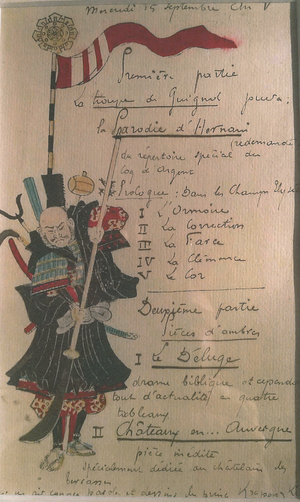
Programme Théâtre aux Terrasses 1896
Le Château des Terrasses est une demeure bourgeoise située à Saint-Quentin-sur-Sauxillanges en Auvergne-Rhône-Alpes datant du milieu du XIXᵉ siècle. Situé dans un village pittoresque d’Auvergne, le Château des Terrasses étonne d’abord par son architecture dénotant des codes vernaculaires.